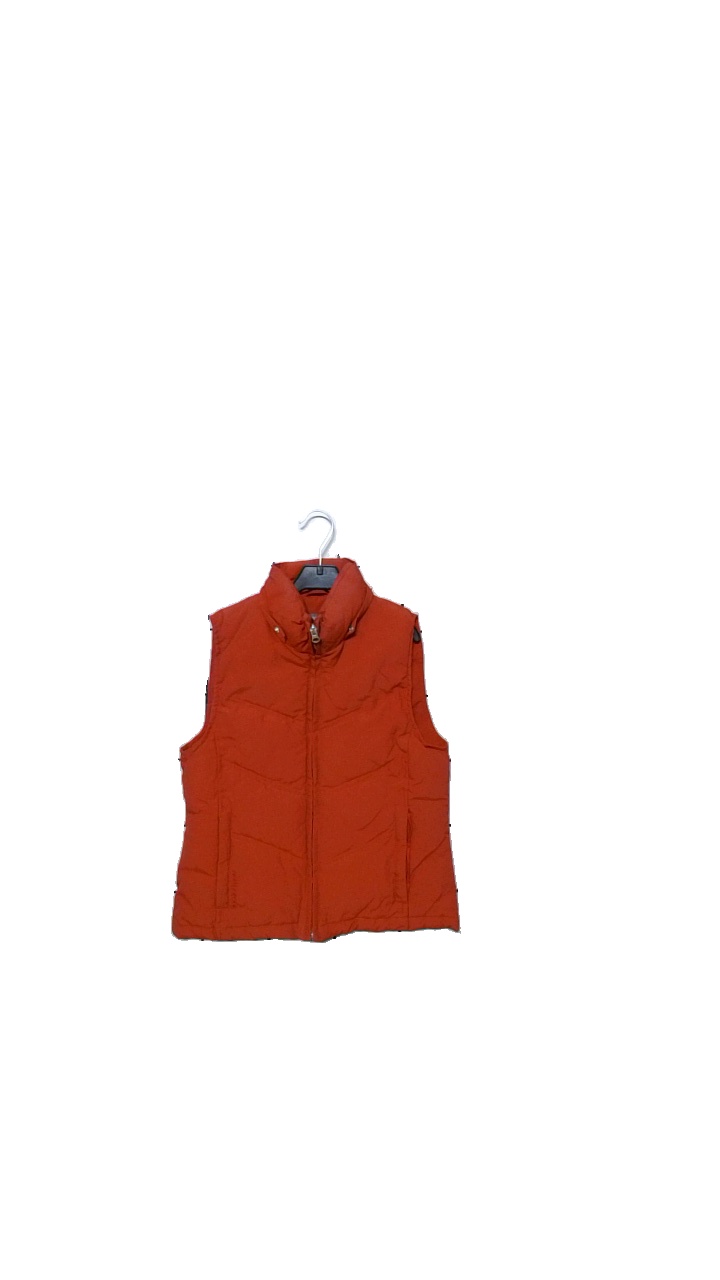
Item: Vest (Children)
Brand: Northbrook
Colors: Red
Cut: Regular
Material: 100%Nylon
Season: Winter
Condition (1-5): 3
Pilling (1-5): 4
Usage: Reuse
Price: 50-100